Hohokam Pima National Monument

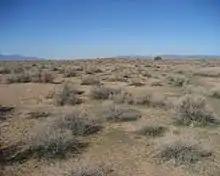
View of Snaketown site, 2008

Snaketown was first excavated in 1934 by the Gila Pueblo Foundation, under the direction of Harold S. Gladwin. Between 1964 and 1965, a second excavation was led by Emil Haury, assistant director of Gila Pueblo, with assistance from E.B. Sayles, Erik K. Reed, and Irwin and Julian Hayden. The two expeditions discovered that the site contained more than sixty midden mounds. A central plaza and two oval shaped fields were surrounded by pit houses, and an elaborate irrigation system fed the nearby fields in which beans, maize and squash were grown. The Hohokam practiced cremation, and the expedition excavated up to eight areas which could have been used as crematoria. Industries producing pottery and shell jewellery also existed and the settlement had trade links with Mesoamerican societies, evidenced by copper bells and figurines.